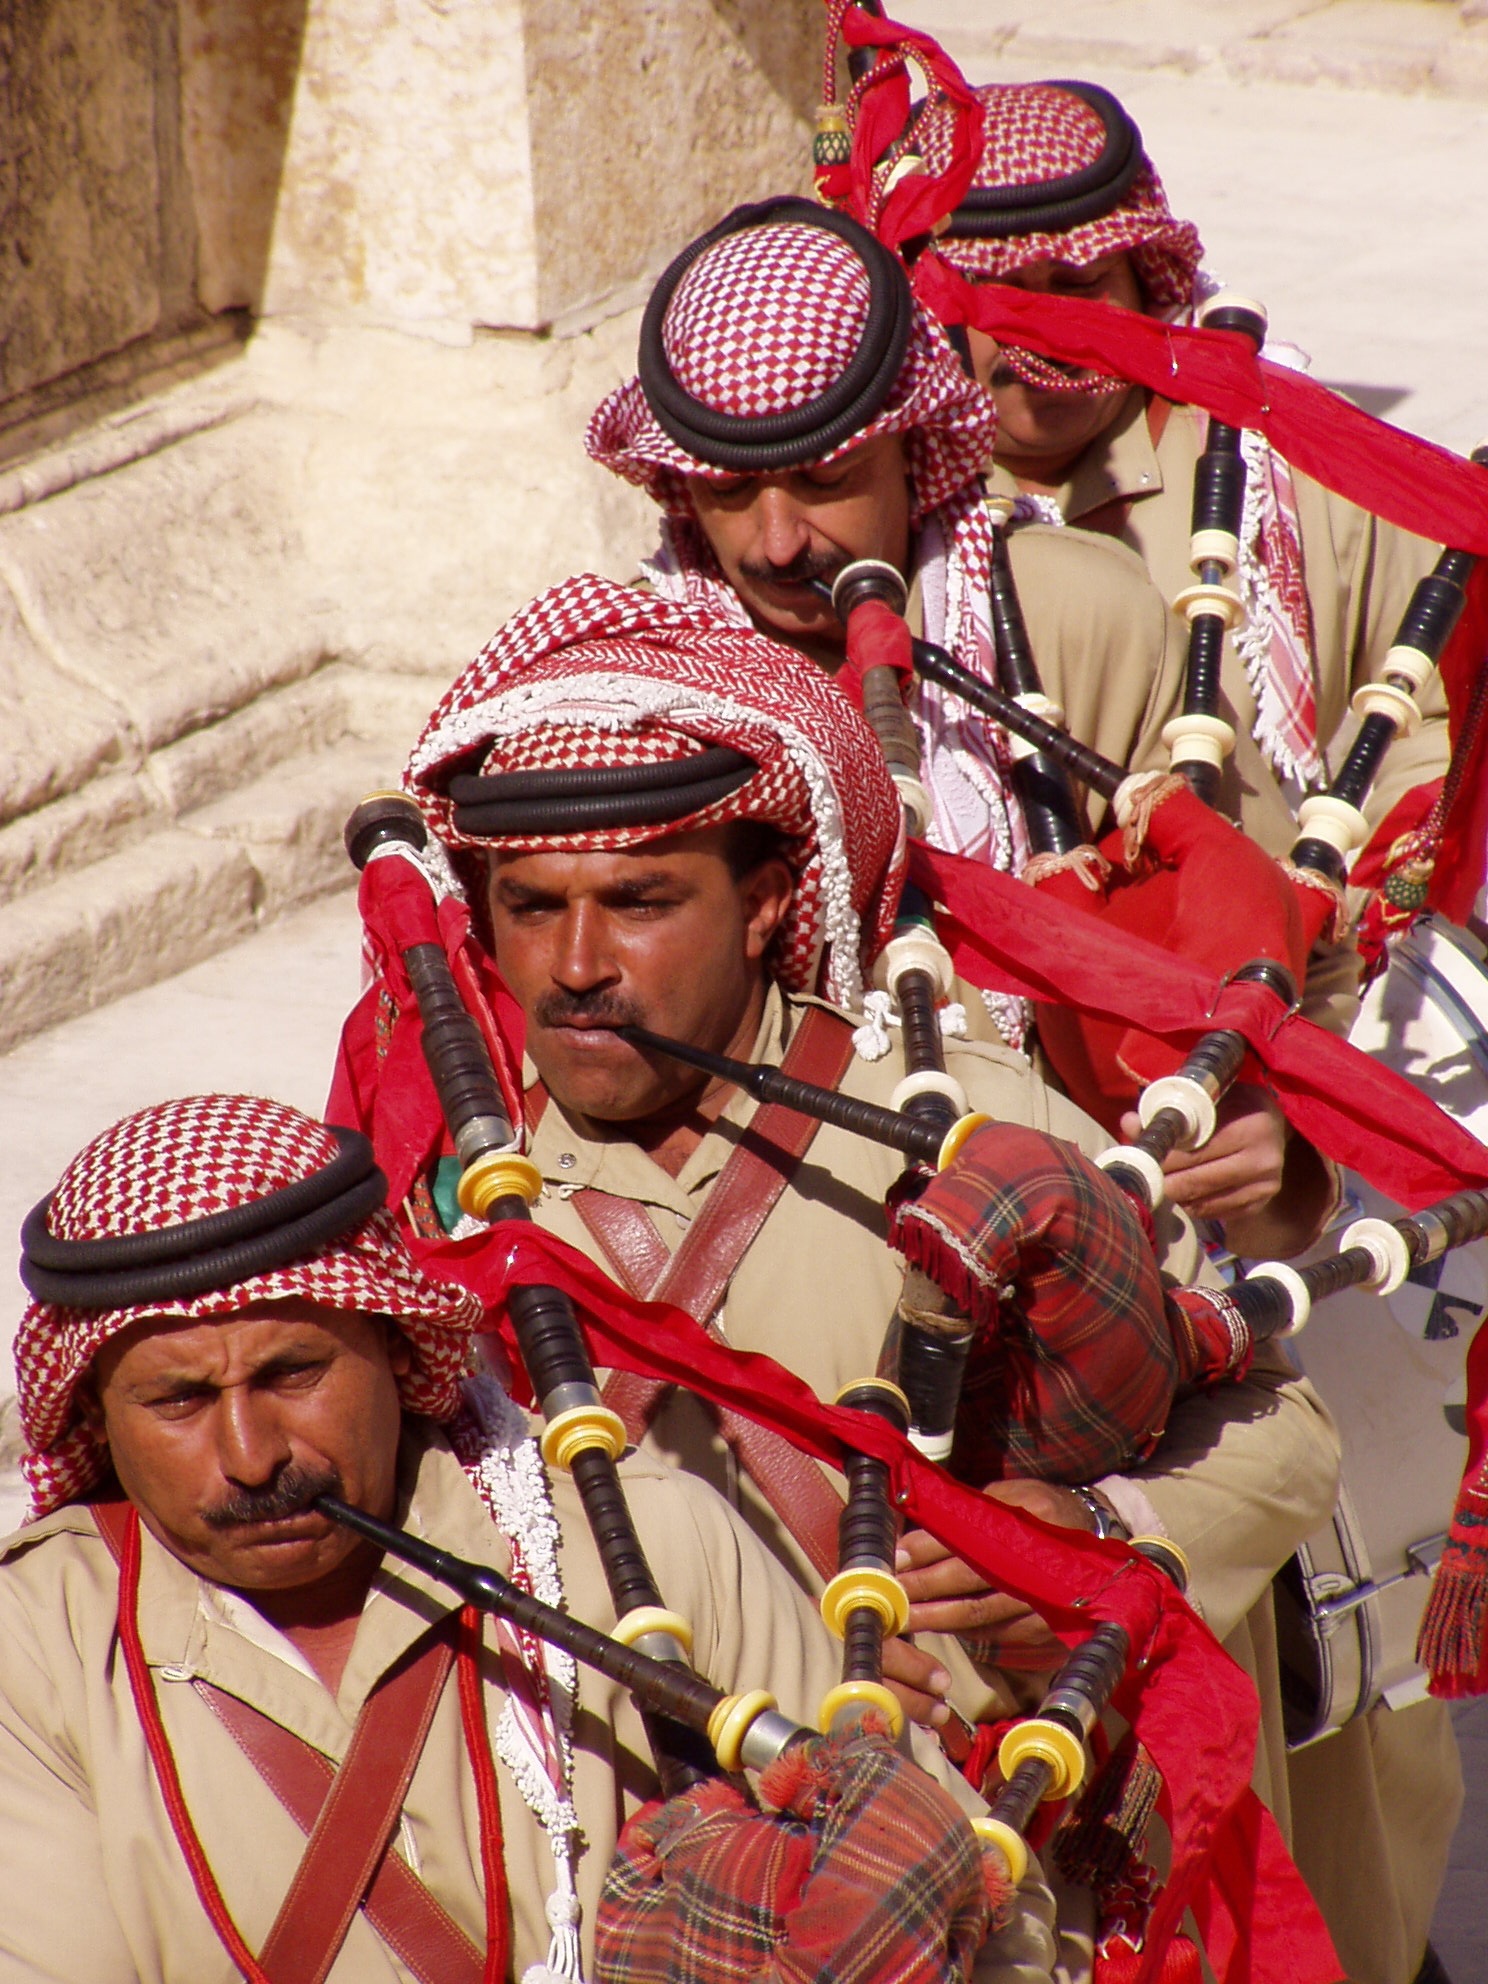
people, carnival, tribe, festival, uniform, tradition, arabs, music band